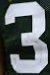
Number: 3